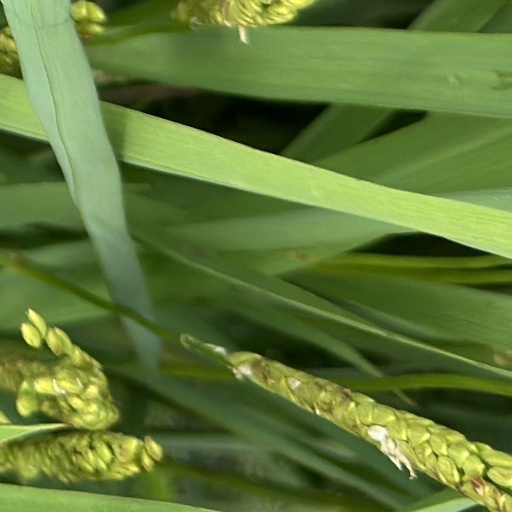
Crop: rice